Blood Red Dragon

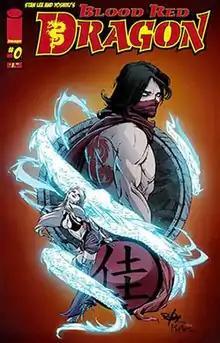
Cover of Blood Red Dragon #0

Blood Red Dragon is a 2011 limited epic fantasy comic series based on Japanese rock star Yoshiki, created by Stan Lee and published in 2011 by Image Comics. Todd McFarlane served as the series' creative director. The series was written by Jon Goff with art from Carlo Soriano and Crimelab Syndicate.